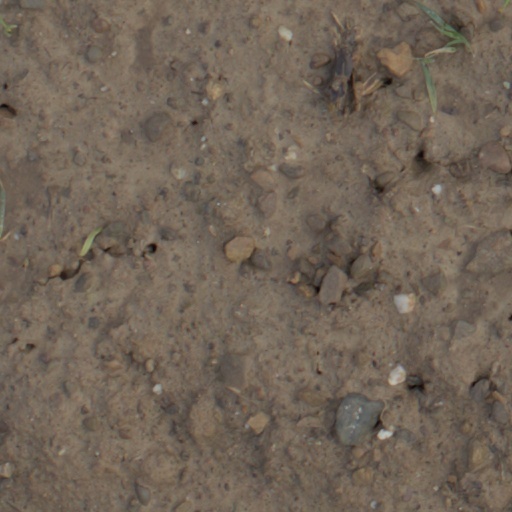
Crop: wheat